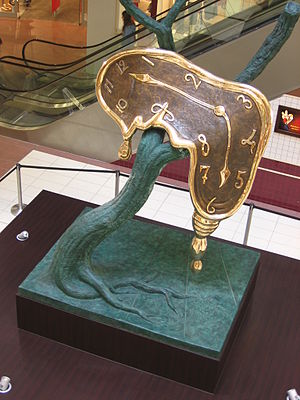
Tid
Tidens profil, skulptur af Salvador Dalí.
Tid er et abstrakt begreb, som i den lineære tidsforståelse oftest bruges om hændelsers konstante bevægelse fra fortid til nutid og fremtid. Tiden måles i år, måneder, uger, dage, timer, minutter og sekunder. Tiden kan også være intervallet mellem to hændelser. SI-enheden for tid er sekund.